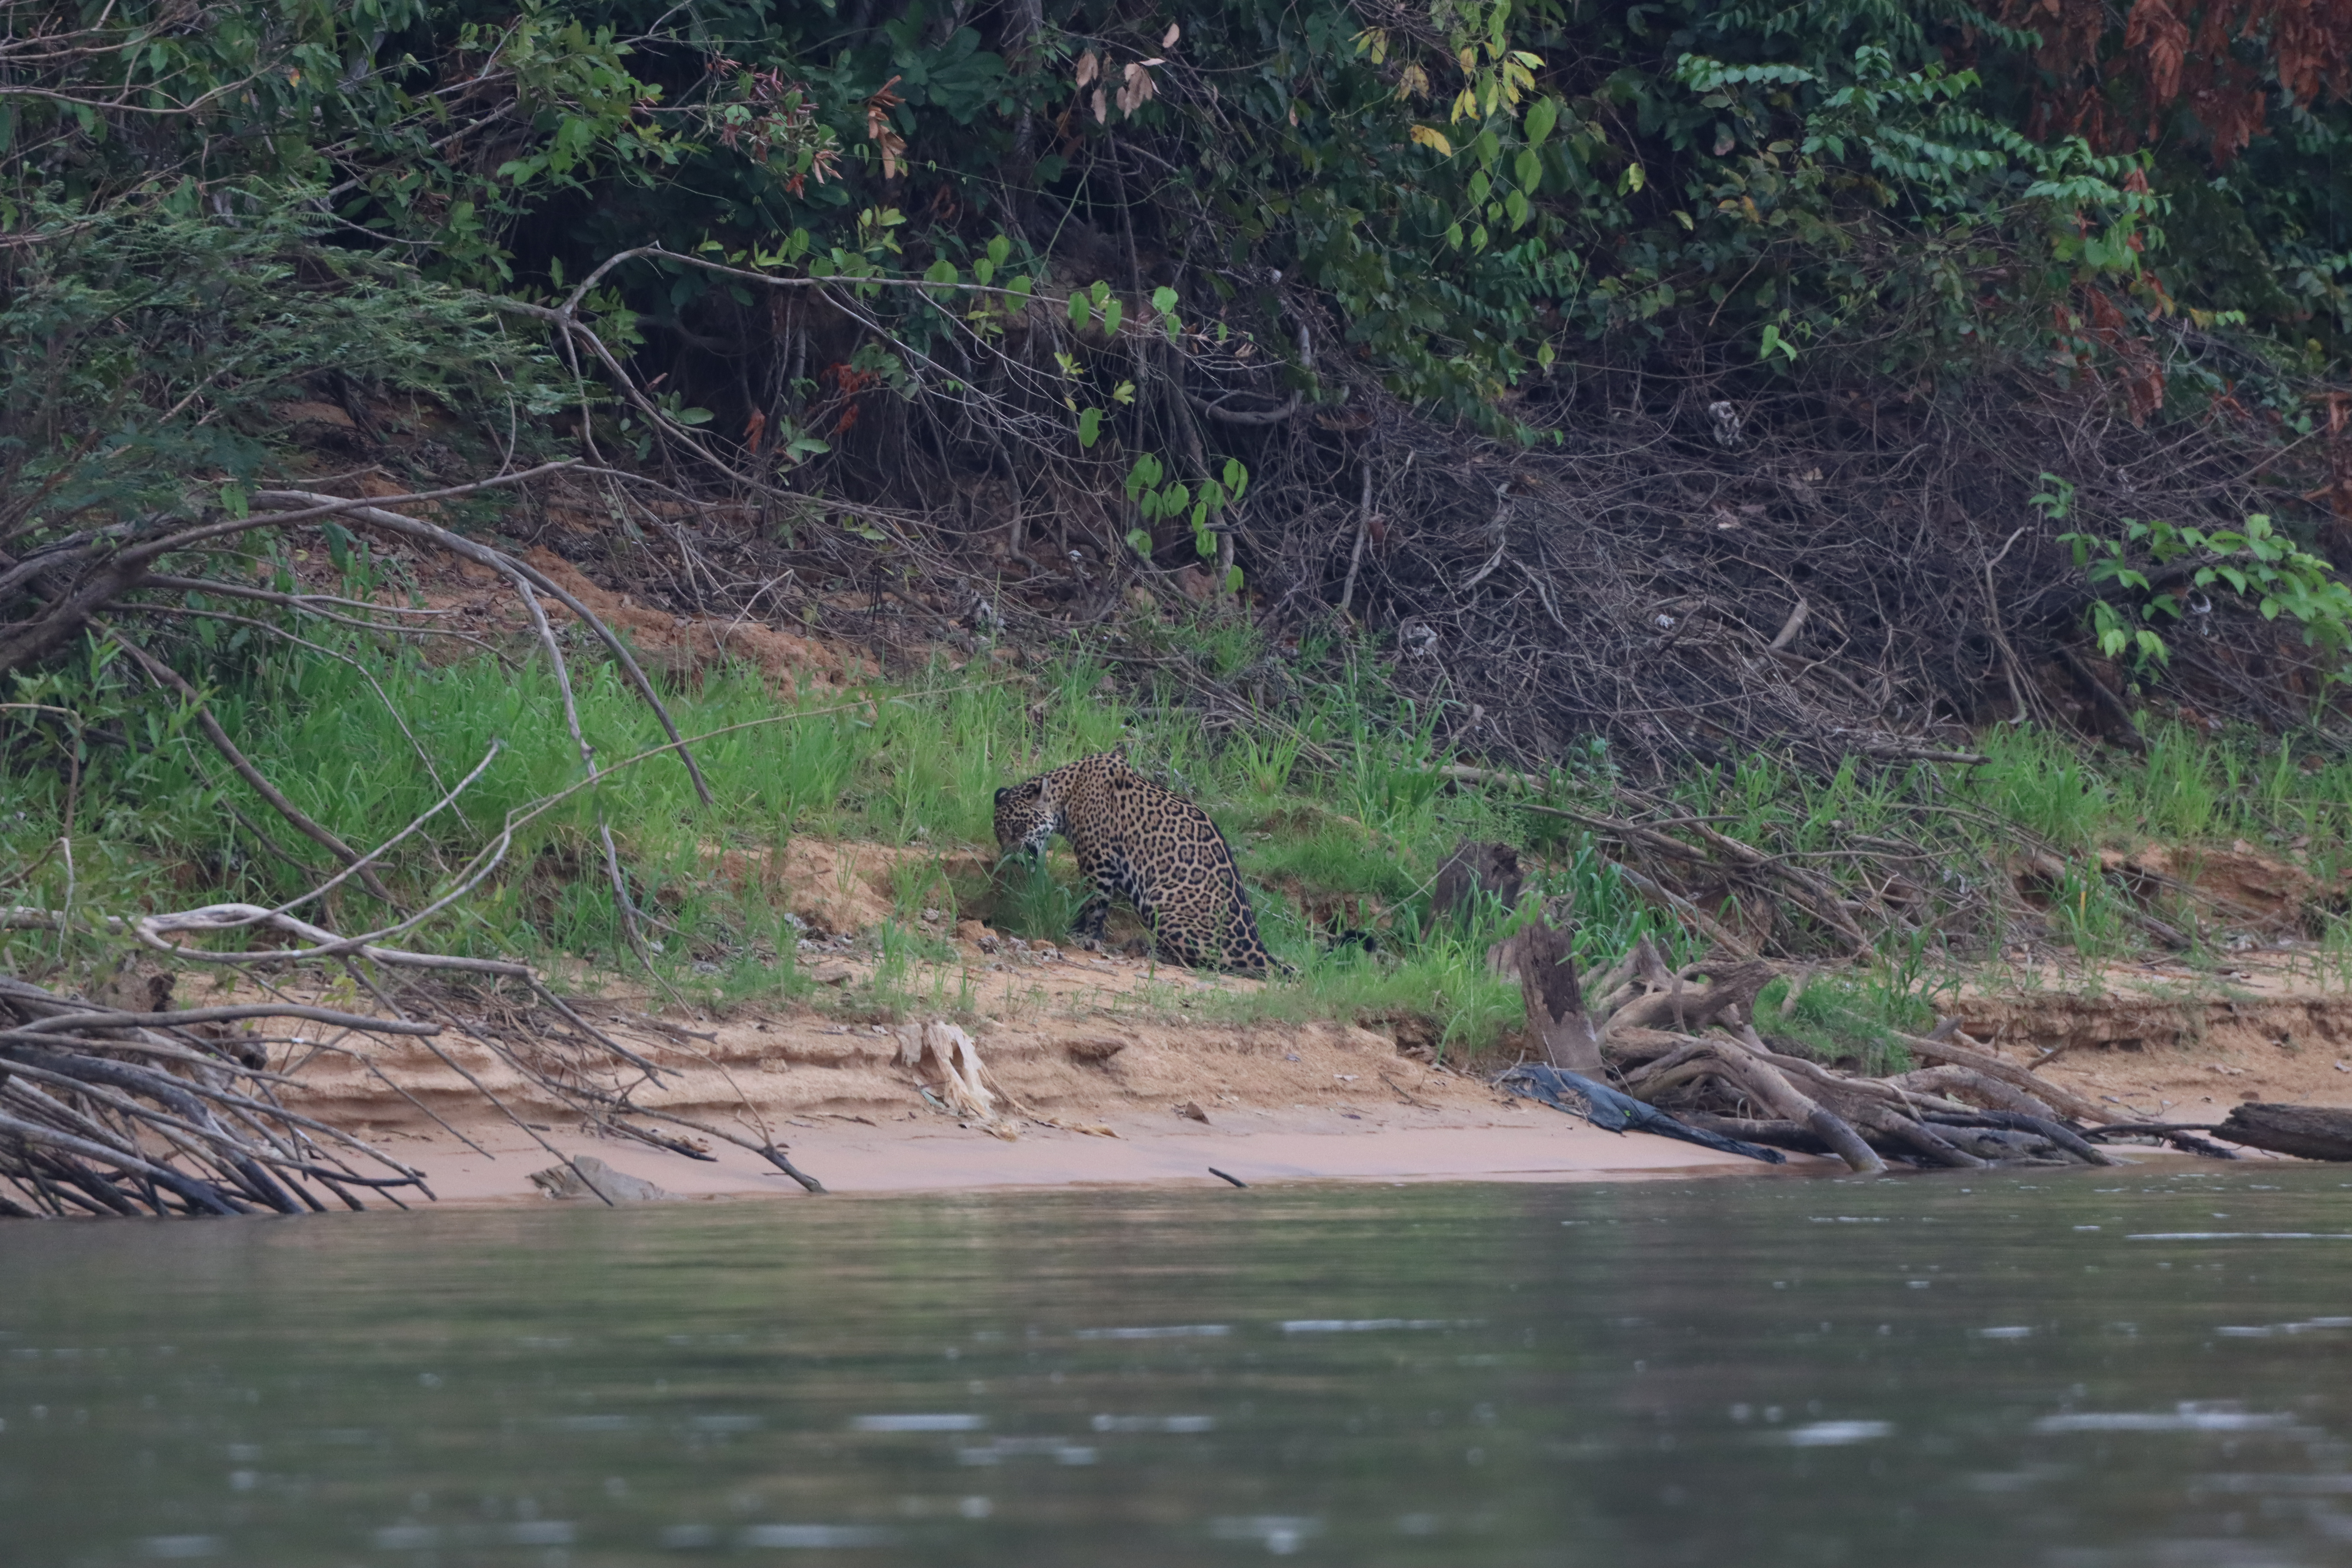
Jaguar: Ariely